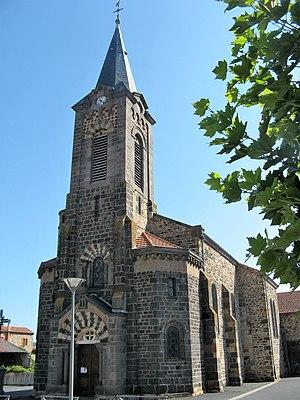
Fontannes, église St-Eutrope
Fontannes est une commune française située dans le département de la Haute-Loire et la région Auvergne-Rhône-Alpes. Le lieu-dit Frugerolle est rattaché au village de Fontannes.